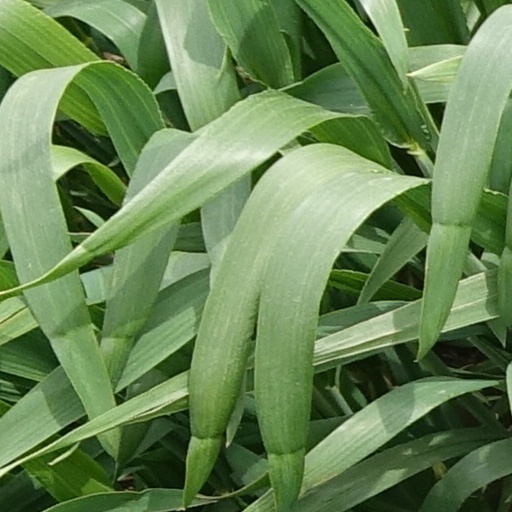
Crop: wheat